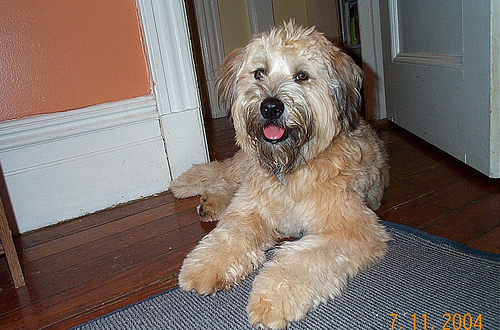
Animal: dog
Breed: wheaten_terrier